Hobson's Conduit

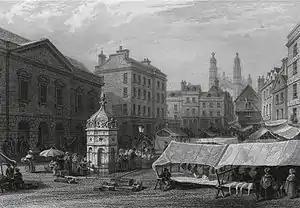
1841 engraving showing the original Market fountain

Hobson's Conduit was originally formed by diverting the water from Vicar's Brook. From its source in chalkland springs at Nine Wells, near Great Shelford, this stream flows east of Trumpington under bridges on Long Road and Trumpington Road until reaching Coe Fen, where it forms the first tributary of the River Cam above Cambridge. The man-made channel Hobson's Brook branches off from Vicar's Brook between the two bridges and initially runs parallel to Vicar's Brook, enclosing a stretch of common ground, now used for allotments. A public footpath, formerly known as Finch's or Senior Wrangler's Walk, follows this portion of the watercourse. The stream widens as it skirts the western boundary of the University Botanic Gardens until passing under Bateman Street. In the last portion before the conduit head at Lensfield Road, where it divides into four branches, the channel flows between Brookside and Trumpington Street through gardens enclosed by 19C wrought iron railings.